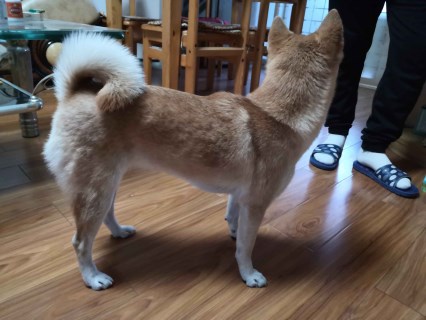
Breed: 1043-n000001-Shiba_Dog